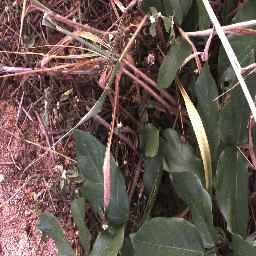
Label: negative